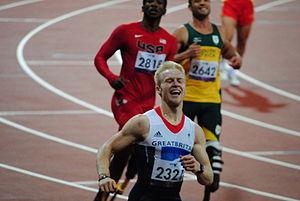
Jonnie Peacock, né le 28 mai 1993 à Cambridge, est un athlète handisport britannique.